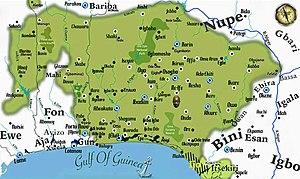
Le Yorubaland ou les Terres Des Yorubas est l'aire culturelle du peuple Yoruba en Afrique de l'Ouest. Il s'étend sur des régions des pays actuels que sont le Nigeria, le Togo et le Bénin. Il couvre une superficie totale de 142 114 km², soit environ la même taille que les zones terrestres de la Grèce et du Monténégro réunies, dont 106 016 km², soit environ 74,6 % à l'intérieur du Nigeria, 18,9 % au Bénin, et le reste, soit 6,5 % au Togo. L'espace géo-culturel compte environ 55 millions de personnes, dont la grande majorité est constituée des Yorubas.